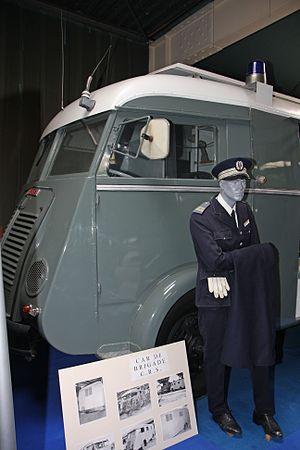
Les Compagnies républicaines de sécurité, également connues sous le sigle CRS, forment un corps spécialisé de la police nationale en France. Leur domaine d'intervention est le maintien ou le rétablissement de l'ordre public et la sécurité générale mais elles participent également à la sécurité routière, au secours en montagne ou sur les plages ainsi qu'à la plupart des missions de la Police nationale.
Les Compagnies républicaines de sécurité, couramment désignées par leur sigle CRS, forment un corps spécialisé de la Police nationale en France. Leur domaine d'intervention est le maintien ou le rétablissement de l'ordre public et la sécurité générale mais elles participent également à la sécurité routière, au secours en montagne ou sur les plages ainsi qu'à la plupart des missions de la Police nationale. Elles ont été créées le 8 décembre 1944.